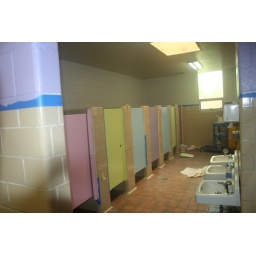
back girls' bathroom doors in progress